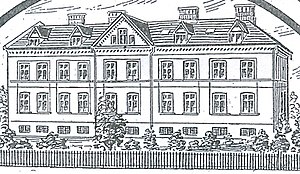
Gammel Hellerup Gymnasium
Tegnig fra begyndelsen af det 20. århundrede af skolebygningen på Frederikkevej, hvor gymnasiet havde til huse indtil 1956.
Gammel Hellerup Gymnasium blev grundlagt i 1894 af skolebestyrer Vilhelm H. Bornebusch og var oprindelig en privatskole udelukkende for drenge. Skolens oprindelige navn var Hellerup Real- og Latinskole, men skifter i 1903 navn til Hellerup Gymnasium. I 1919 kommer et yderligere navneskifte, fordi en nyoprettet pigeskole også anvendte betegnelsen Hellerup Gymnasium. For at betone at skolen ikke var en døgnflue, tog man navnet: Gammel Hellerup Gymnasium. I 1986 blev skolen administrativt til et amtsgymnasium og siden 2007 er det en selvejende institution.